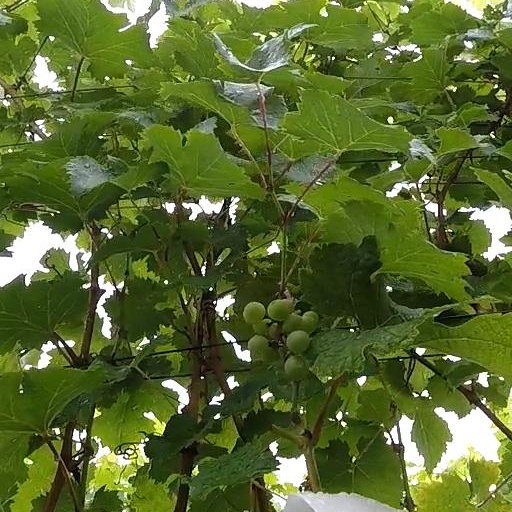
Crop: grape